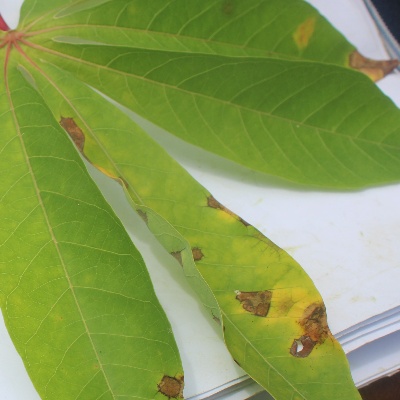
Crop: Cassava
Condition: brown spot